German Furriers' Union

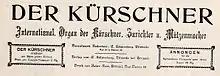
Header of "Der Kürschner", the union's newspaper, from 1904

The German Furriers' Union was a trade union representing fur workers in Germany.